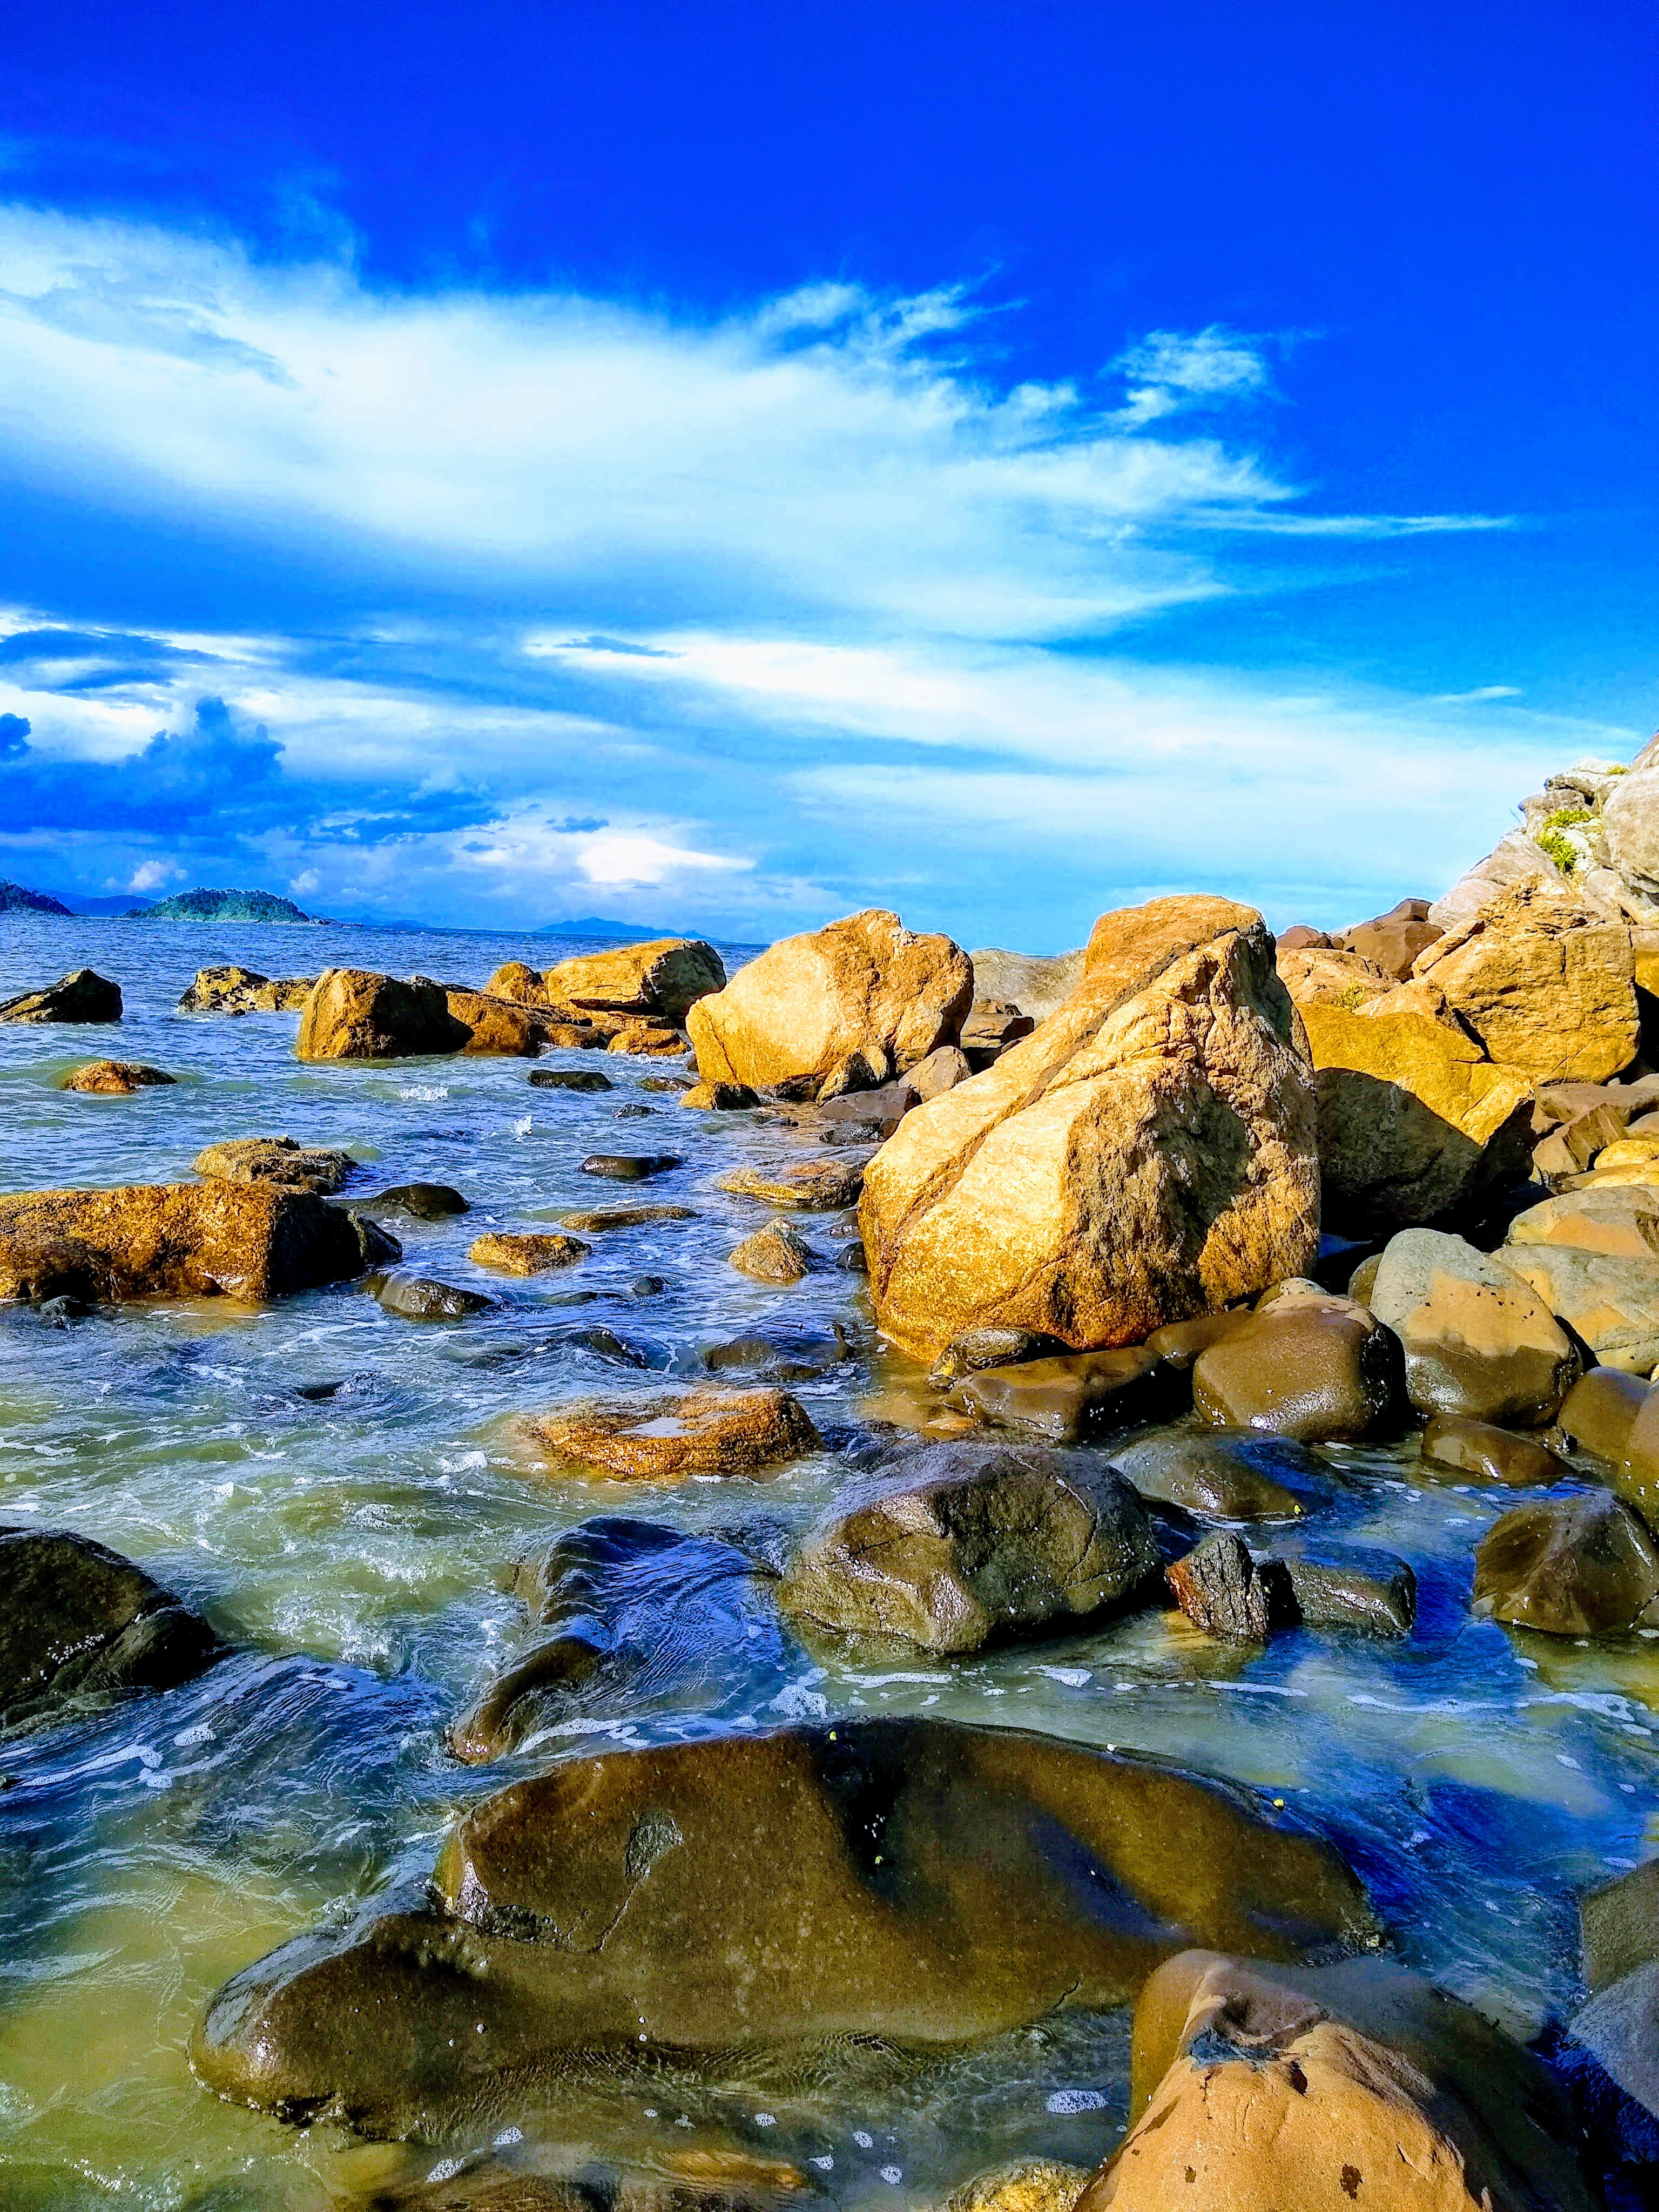
natural, body of water, sky, nature, water, blue, rock, natural landscape, shore, sea, coast, ocean, cloud, beach, reflection, watercourse, wave, boulder, landscape, tide pool, sunlight, coastal and oceanic landforms, horizon, bay, calm, wind wave, river, mountain, tropics, skerry, tide, mountain river, inlet, meteorological phenomenon, sand, algae